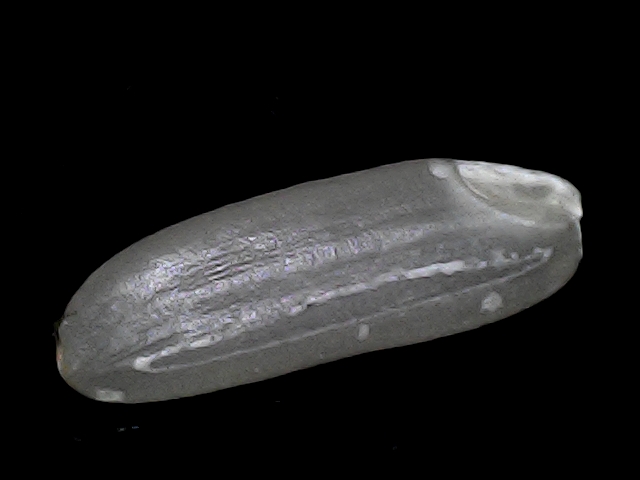
Rice variety: BD30